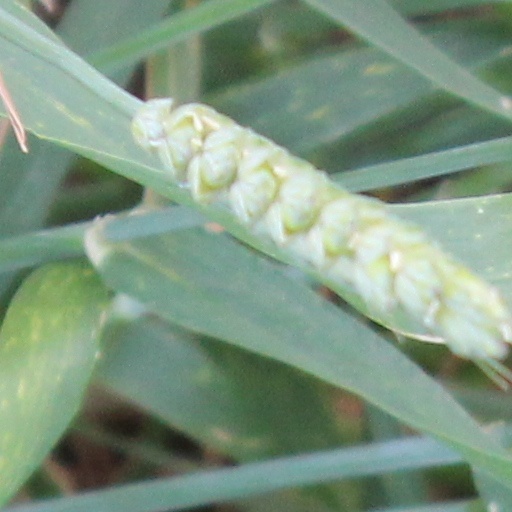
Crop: wheat